Randy Hinson

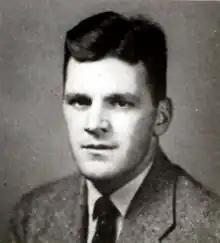
Hinson in 1940

Claude Randolph Hinson Sr (July 23, 1912 – May 24, 2006) was a United States Army colonel and college football and baseball coach.